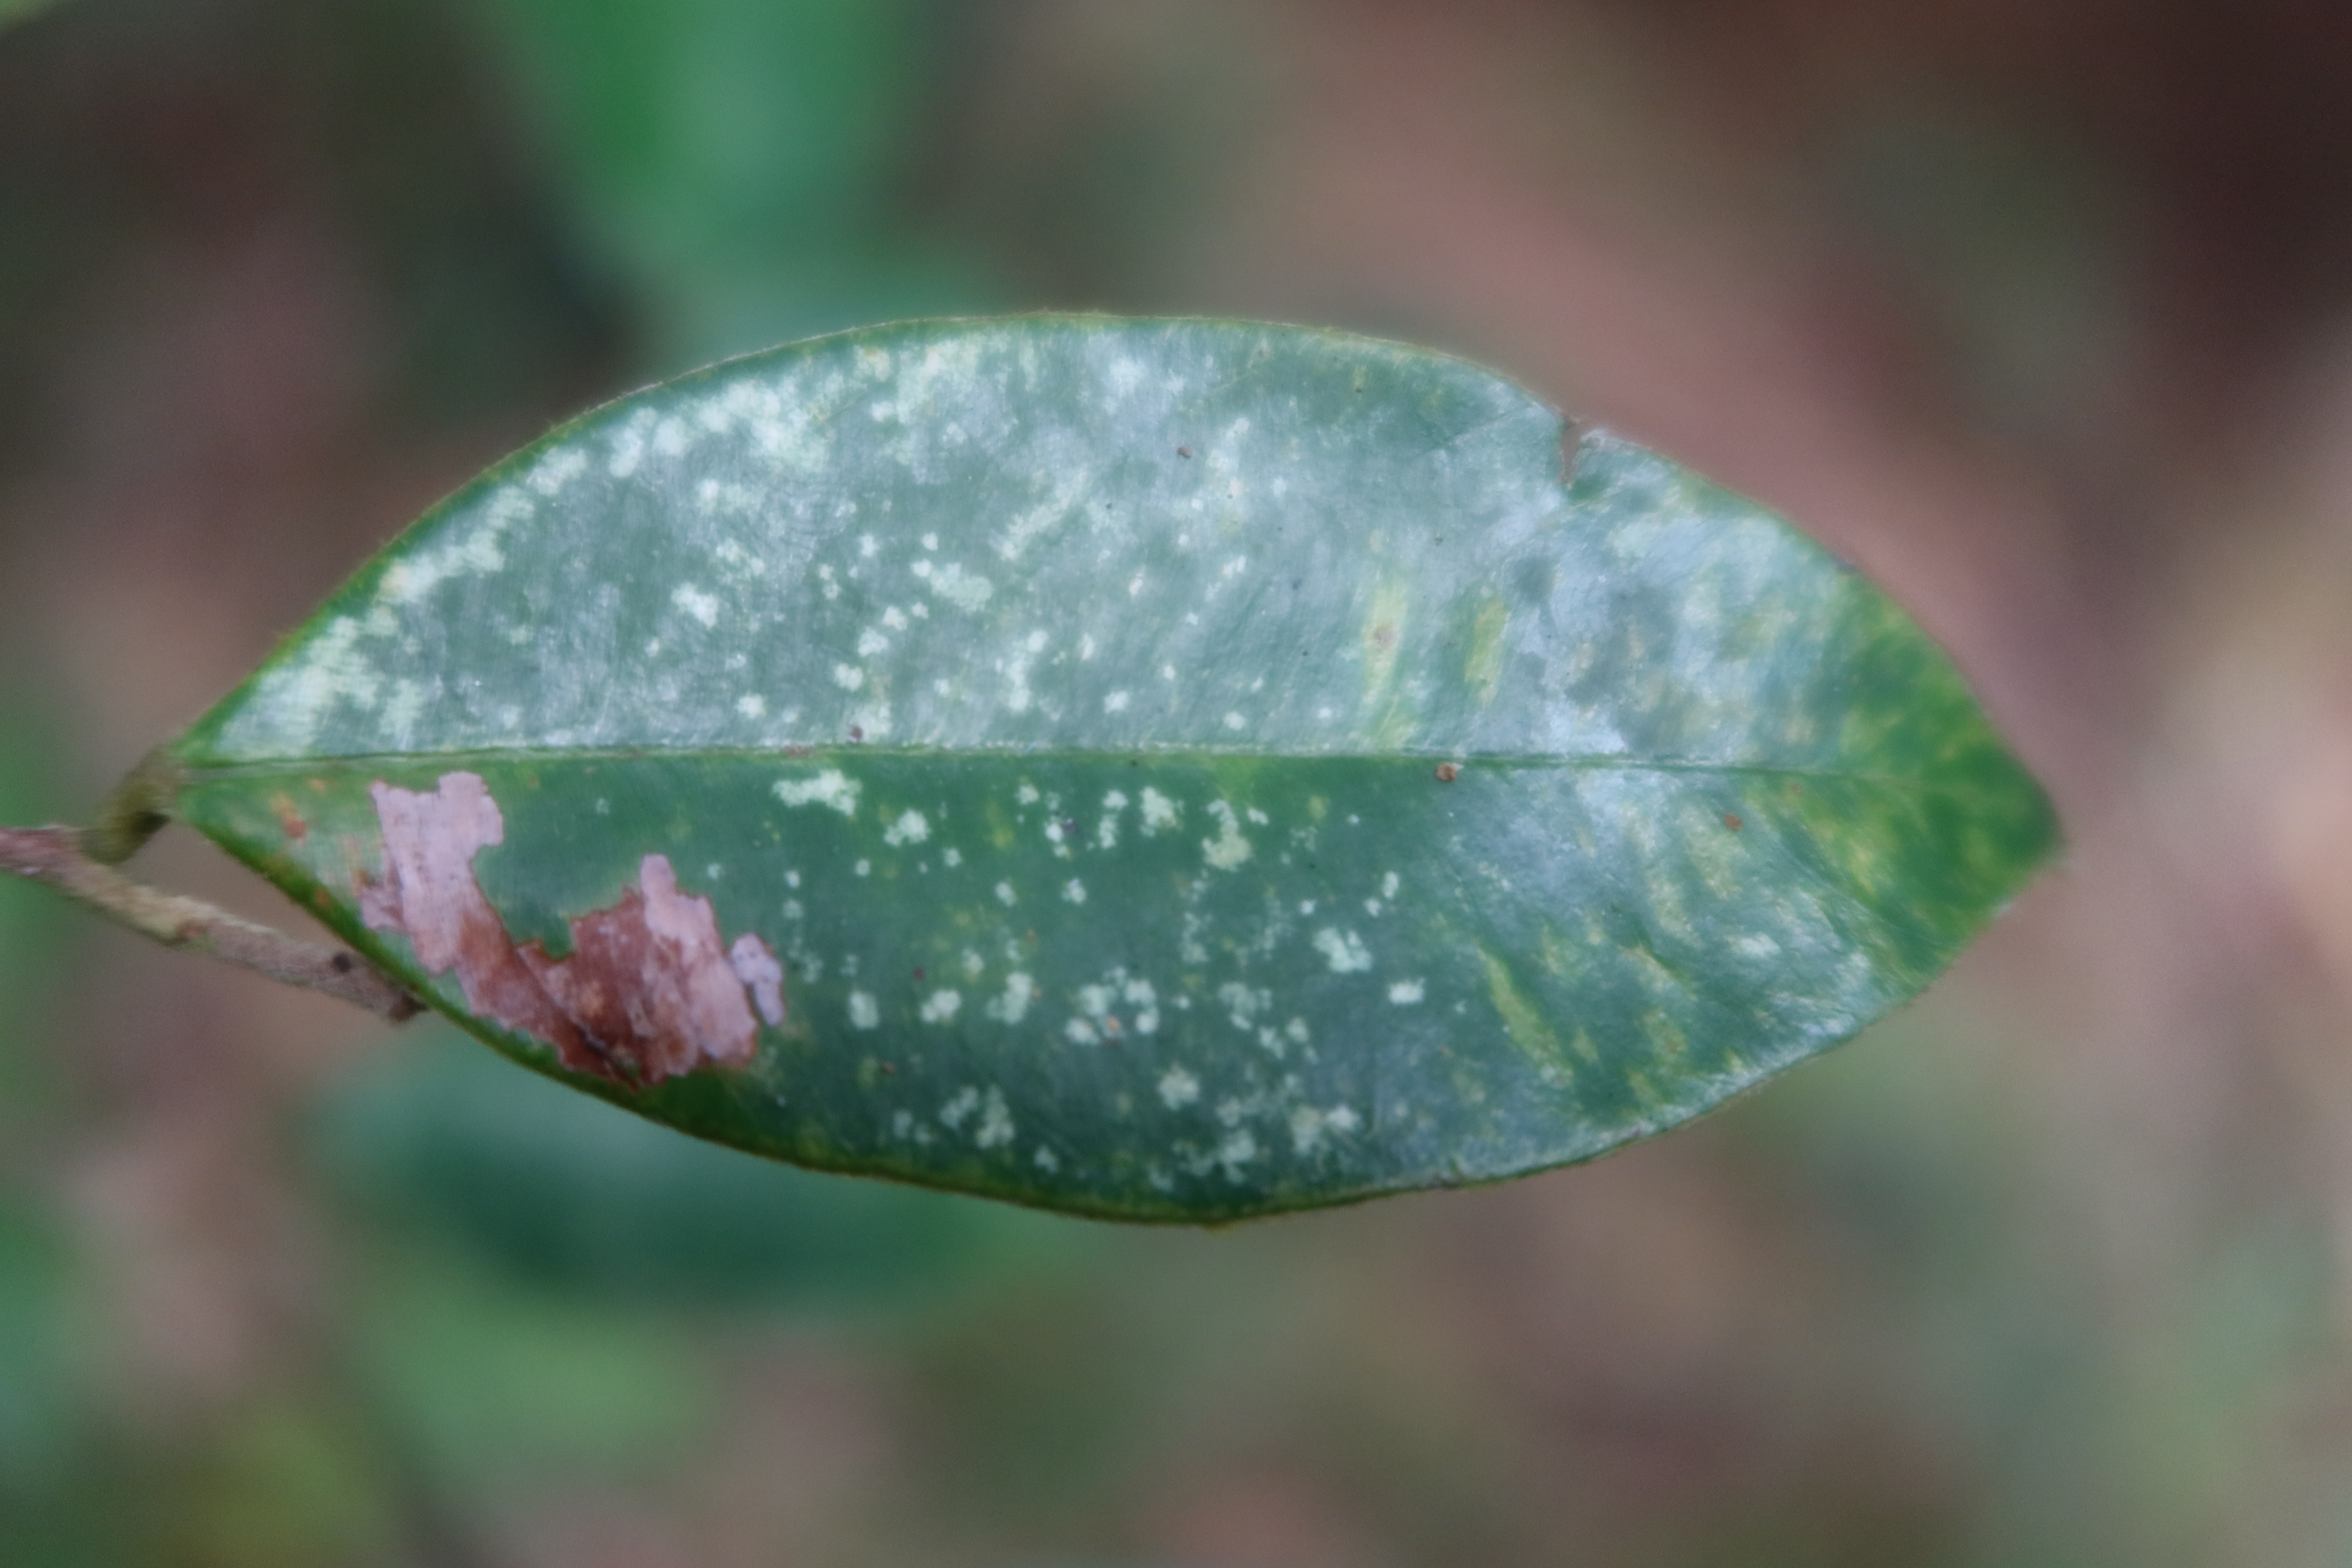
Label: Downy mildew